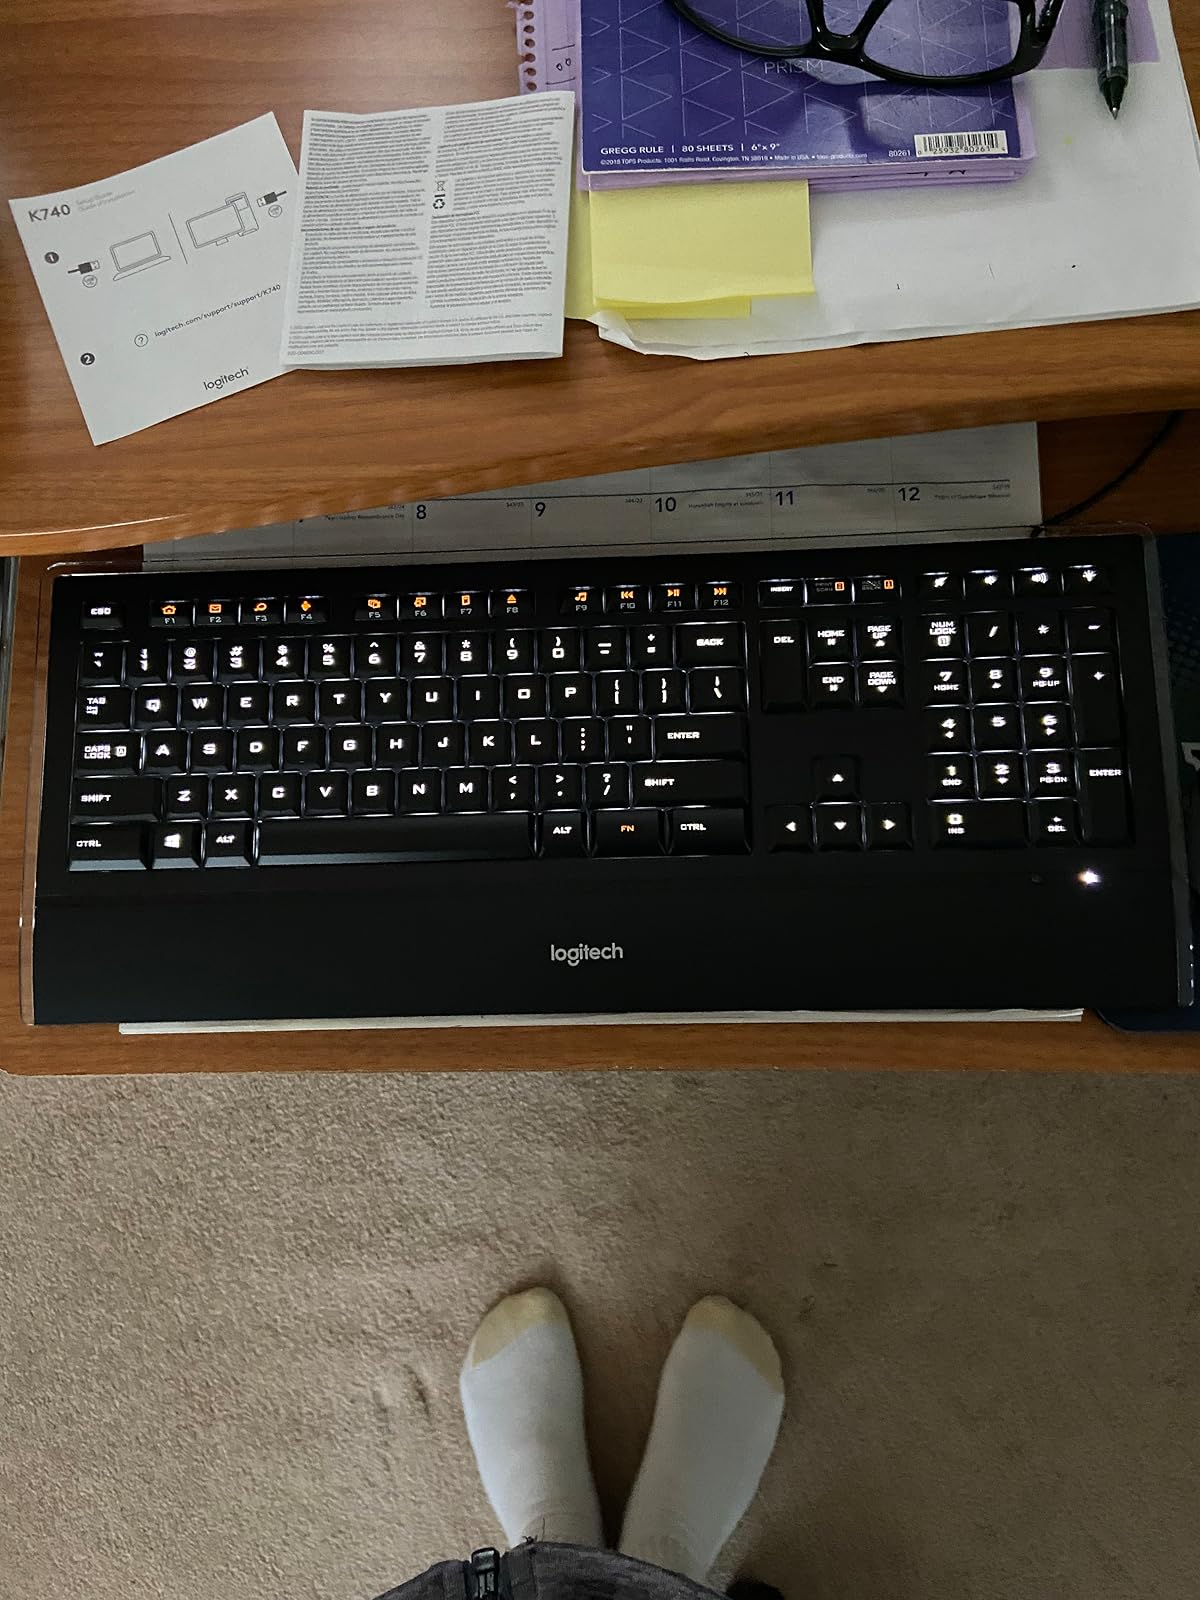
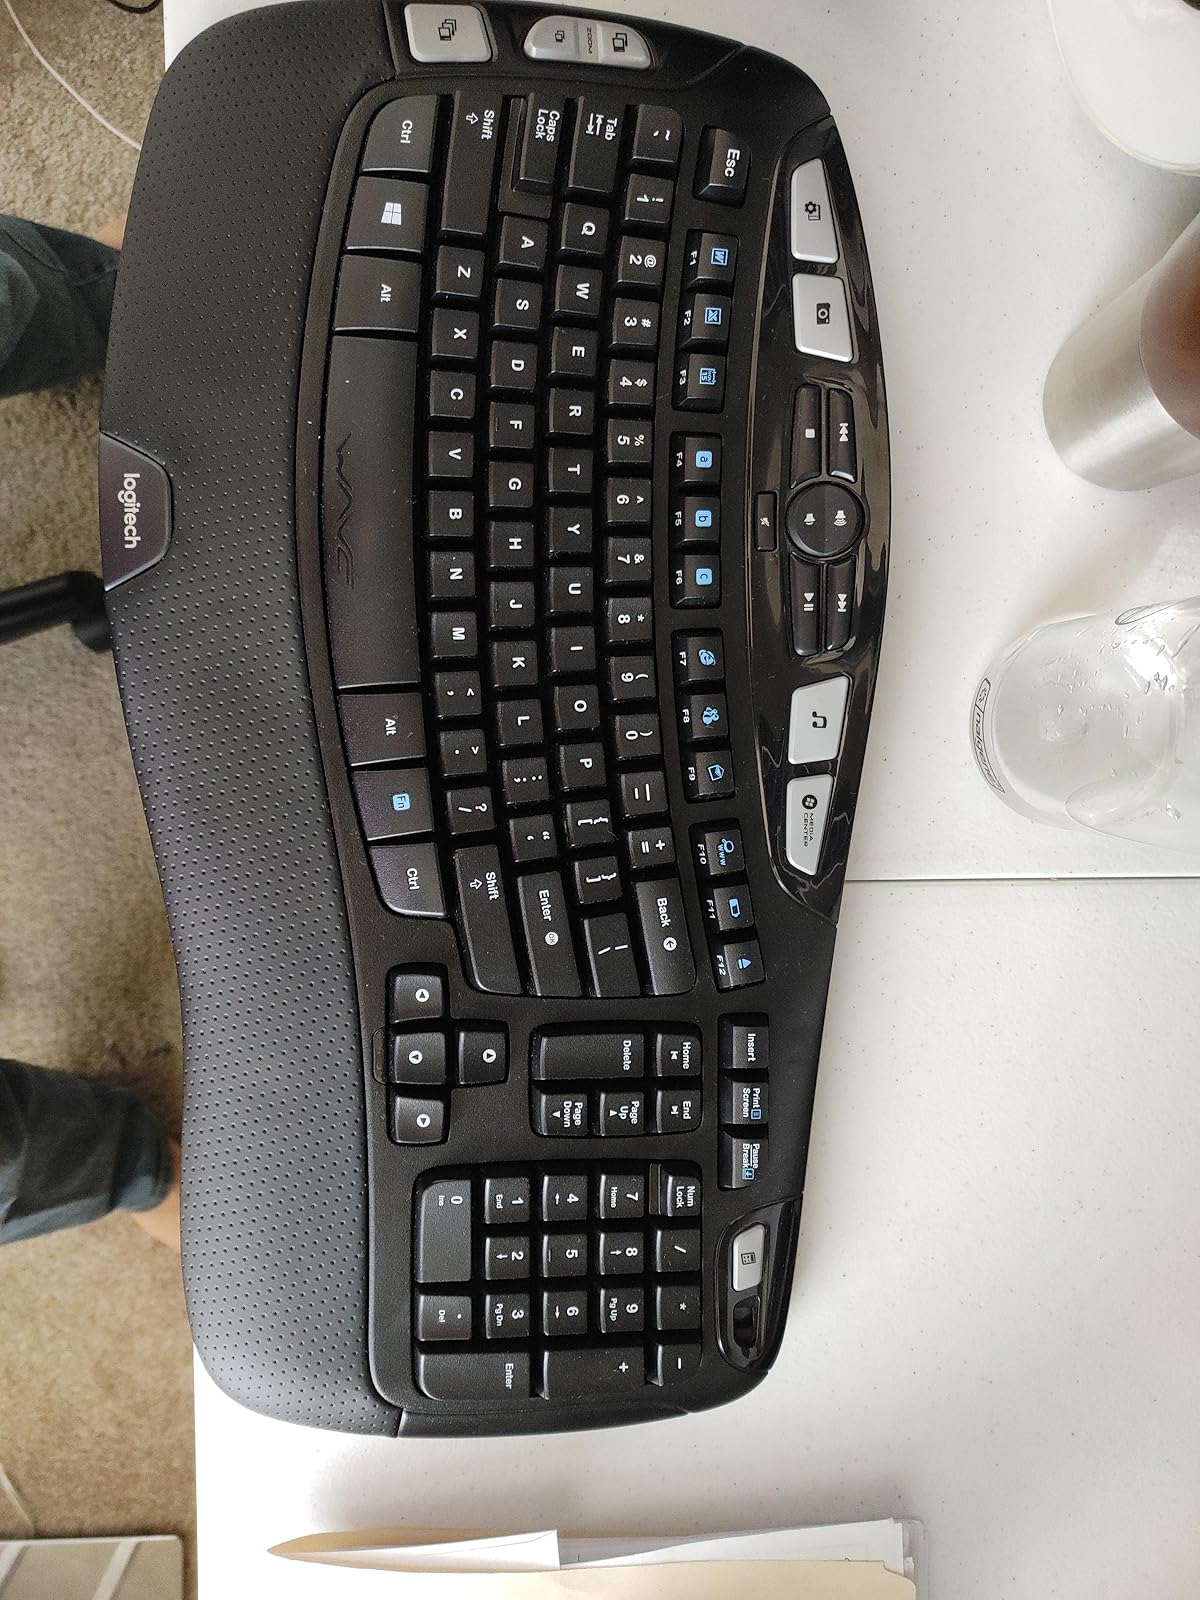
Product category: keyboard
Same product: no